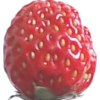
Label: strawberry